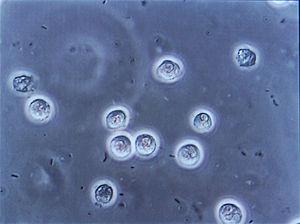
La bactériurie est la présence de bactéries dans les urines.